Zodiac

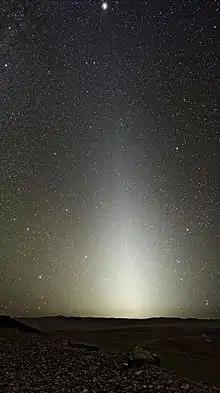
Zodiacal light viewed from Cerro Paranal

The zodiac system was developed in Babylonia, some 2,500 years ago, during the "Age of Aries". At the time, it is assumed, the precession of the equinoxes was unknown. Contemporary use of the coordinate system is presented with the choice of interpreting the system either as sidereal, with the signs fixed to the stellar background, or as tropical, with the signs fixed to the point (vector of the Sun) at the March equinox.